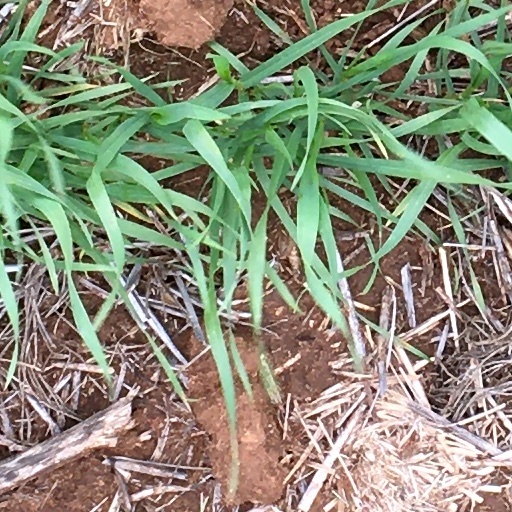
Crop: wheat